Mpika

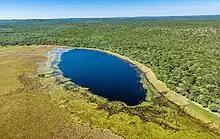

The tourism sector is growing steadily in and around Mpika. "Mpika Tourism Association" is a newly founded non-profit organisation providing information and linkages to local accommodation and service providers; the information centre/office is situated at "Bayama's Lodge" behind Continental Filling Station. Mpika town offers a good market with local products, 5 filling stations, GM Trading supermarket, accommodation of all standards. Various piturescque waterfalls are situated in the whole region. North- and South Luangwa National Parks are just 5–8 hours away, but the roads are seasonal (please ask at info-centre). Touristic Highlights of the region are Shiwa Ng'andu (colonial style manor house), Kapishya Hotsprings, Mutinondo Wilderness Camp, Nachikufu caves (rock paintings).